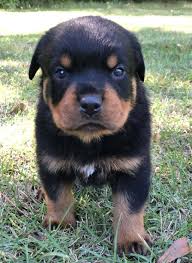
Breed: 224-n000060-Rottweiler